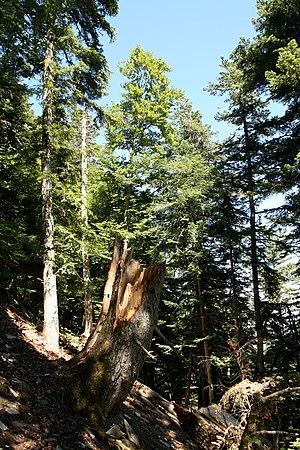
Chandelle de résineux dans la forêt du Lude (04)
La gestion durable des forêts ou l'aménagement écosystémique des forêts est un mode de gestion forestière à tendance écologique qui fixe des critères, indicateurs et objectifs sociaux et environnementaux, en plus des objectifs économiques à la gestion forestière.